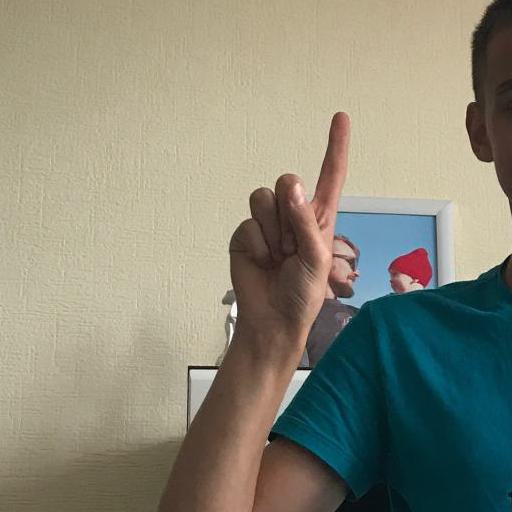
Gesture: one